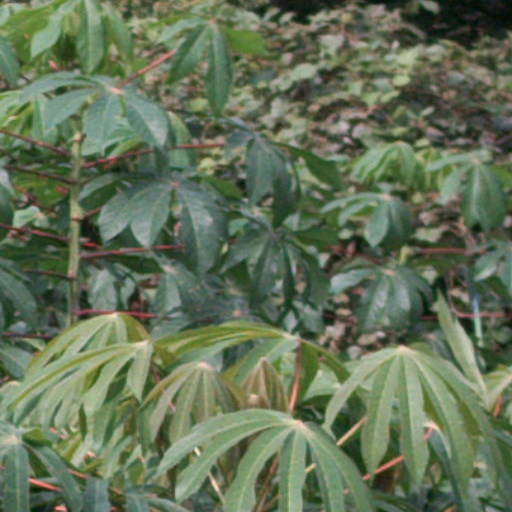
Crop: cassava